Thomas Pole

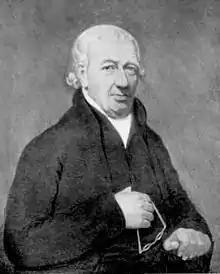
Thomas Pole by Nathan Cooper Branwhite

Thomas Pole (13 October 1753 – 28 September 1829) was an American-born English physician and writer. He was known also for his philanthropy.